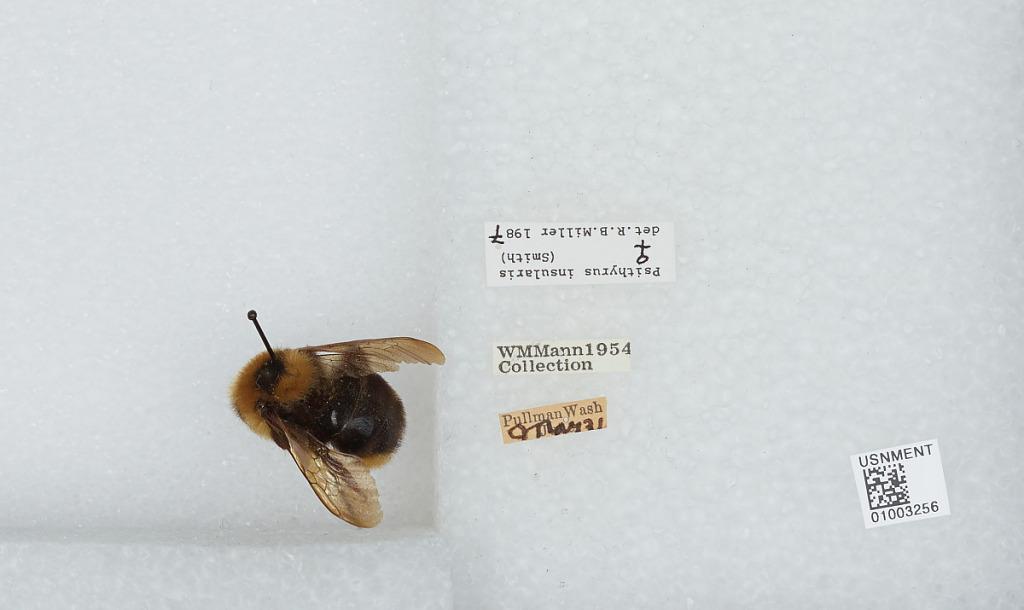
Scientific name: Bombus (Psithyrus) insularis (Smith)
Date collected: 1931-3-9
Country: United States
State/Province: Washington
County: Whitman
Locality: Pullman
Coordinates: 46.73, -117.17
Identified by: Miller, R. B.